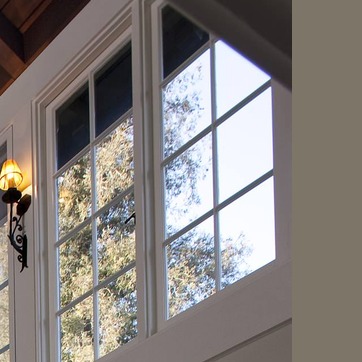
Material: glass